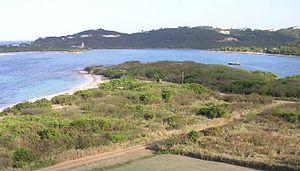
Les America the Beautiful Quarters sont une série de pièces d'un quart de dollar américain émise par l'United States Mint de 2010 à 2021 avec une possibilité d'extension jusqu'en 2033 pour faire connaître les différents parcs naturels des États-Unis. Ces pièces sont émises au rythme de cinq par an, par ordre de création des parcs retenus. La série actuelle comporte 56 pièces, une par État ou territoire et une pour le District de Columbia.